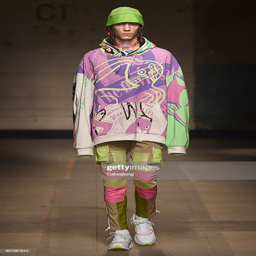
a model walks the runway at the winter fashion show during london menswear fashion week .